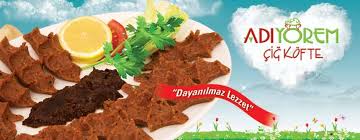
Yemek: cig_kofte